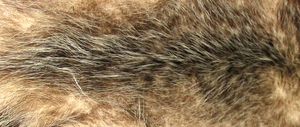
Pels
Pels fra en Opossum.
Pels er den tætte behåring som nogle pattedyr har. Nogle dyrs pels og skind anvendes til pelsværk, som videreforarbejdes til pelstøj.